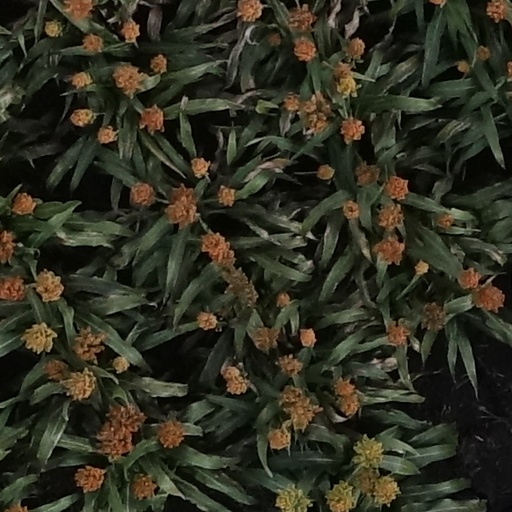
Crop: sorghum